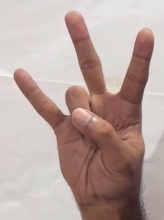
ASL sign: 7